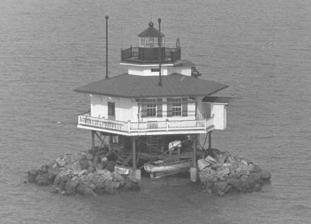
Building: Love Point Light
Country: United States of America
Year built: 1872
Lighthouse in Maryland, United States Lighthouse Love Point Light Undated photograph of Love Point Light (USCG) Location off northern tip of Kent Island, Maryland in the Chesapeake Bay Coordinates 39°03′14″N 76°17′25″W / 39.0539°N 76.2904°W / 39.0539; -76.2904 Tower Constructed 1872 Foundation screw-pile Construction cast-iron / wood Automated 1953 Shape hexagonal house Light First lit 1872 Deactivated 1964 Focal height 10.5 m (34 ft) Lens 3½-order Fresnel lens Characteristic six second white flashing with red sector Love Point Light was a screw-pile lighthouse in the Chesapeake Bay, off the northern end of Kent Island, Maryland . History Local pressure to build a light at this site was noted as early as 1837, but an appropriation in 1857 was insufficient, and it was not until 1872 that a light was constructed, using the same plan as the original Choptank River Light . As with many screw-pile structures, it had several run-ins with ice, with several pilings being damaged in its first winter. It was threatened again in 1879, but escaped further damage. Automation and dismantling followed the pattern of other screw-pile lights in the bay; it was automated in 1953 and the house removed in 1964, replaced by a small light and fog bell on the old foundation. References "Historic Light Station Information and Photography: Maryland" (PDF) . United States Coast Guard Historian's Office. Love Point Lighthouse , from the Chesapeake Chapter of the United States Lighthouse Society de Gast, Robert (1973). The Lighthouses of the Chesapeake . Johns Hopkins University Press. p. 163 . ISBN 9780801815485 . External links Rowlett, Russ. "Lighthouses of the United States: Maryland" . The Lighthouse Directory . University of North Carolina at Chapel Hill . Maryland portal Engineering portal v t e Lighthouses of Maryland Main: List of lighthouses in the United States Baltimore Harbor Light Blakistone Island Light Bloody Point Bar Light Bodkin Island Light Cedar Point Light Choptank River Light Clay Island Light Cobb Point Bar Light Concord Point Light Cove Point Light Craighill Channel Lower Range Front Light Craighill Channel Lower Range Rear Light Craighill Channel Upper Range Front Light Craighill Channel Upper Range Rear Light Drum Point Light Fishing Battery Light Fog Point Light Fort Carroll Light Fort Washington Light Great Shoals Light Greenbury Point Light Hawkins Point Light Holland Island Bar Light Hooper Island Light Hooper Strait Light Janes Island Light Lazaretto Point Light Leading Point Light Love Point Light Lower Cedar Point Light Maryland Point Light Mathias Point Light North Point Range Lights Piney Point Light Point Lookout Light Point No Point Light Pooles Island Light Ragged Point Light Sandy Point Shoal Light Seven Foot Knoll Light Sharkfin Shoal Light Sharps Island Light Solomons Lump Light Somers Cove Light Thomas Point Shoal Light Triton Light Turkey Point Light Upper Cedar Point Light Authority control databases : Geographic ARLHS Admiralty : J2318 MarineTraffic USCG : 2-8340